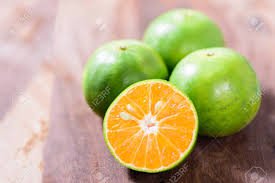
Label: Orange